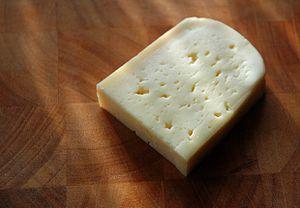
L´Esrom, ou Danish Port Salut est un fromage à pâte molle se rapprochant des fromages de type trappiste, de couleur jaune pâle, à base de lait de vache, avec un arôme piquant et une saveur douce. Il contient de nombreux petits trous et a une texture élastique et onctueuse.